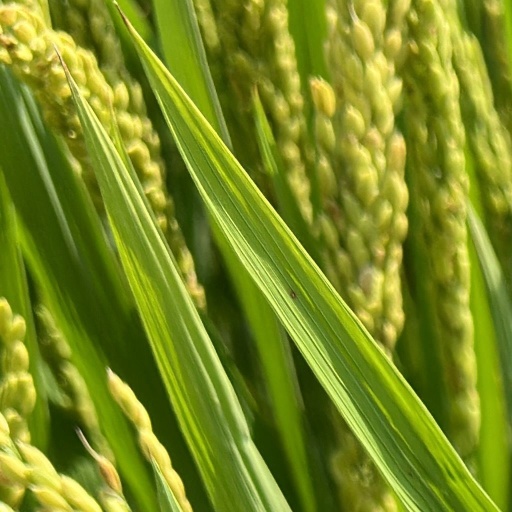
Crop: rice